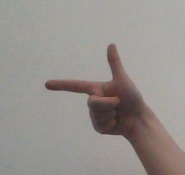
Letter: yaa